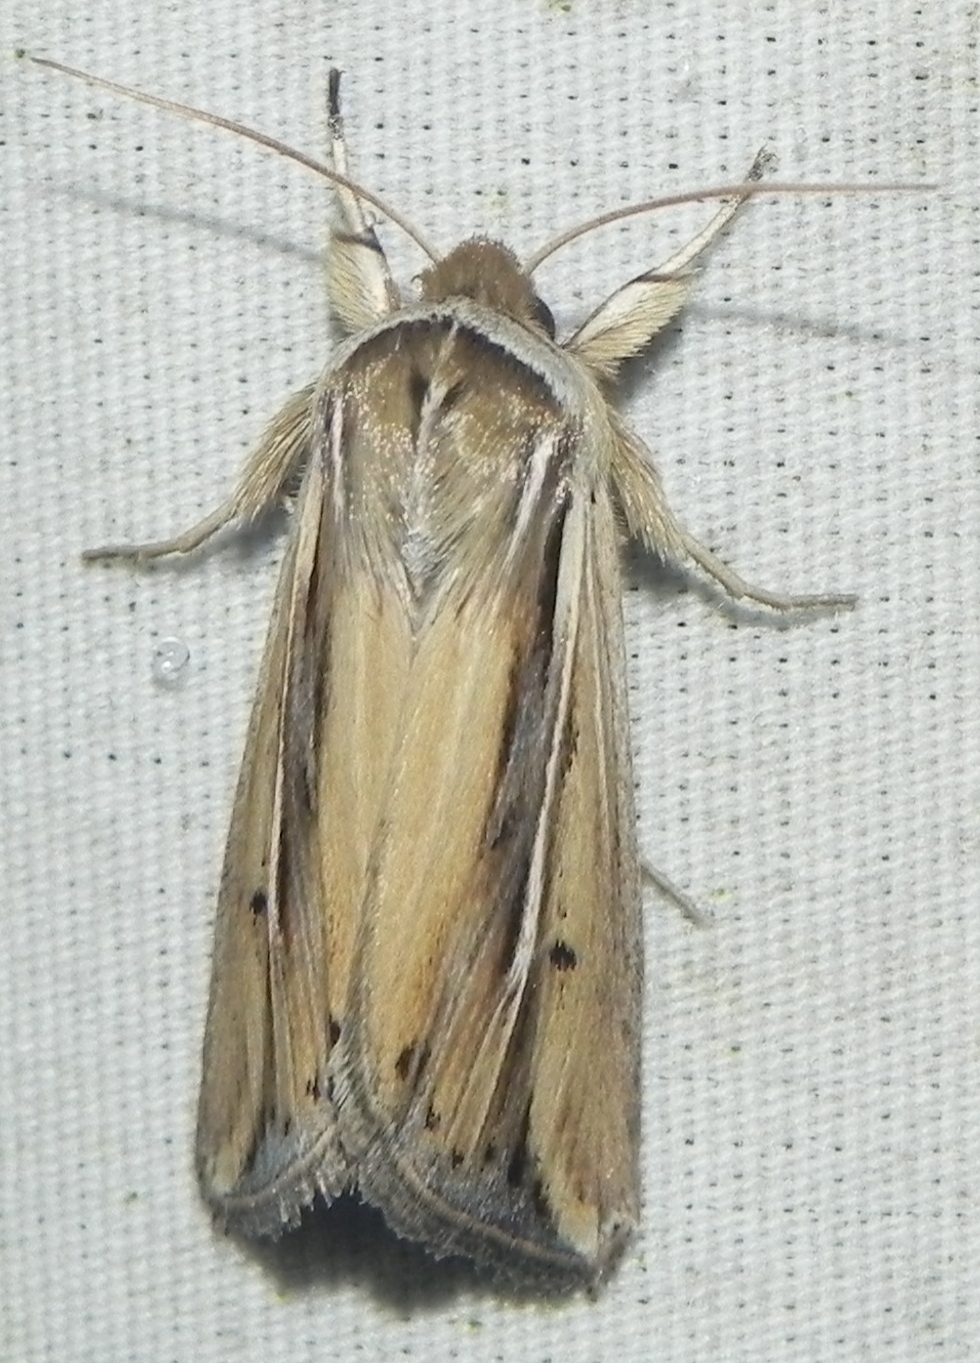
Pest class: wheathead_armyworm_Dargida_diffusa